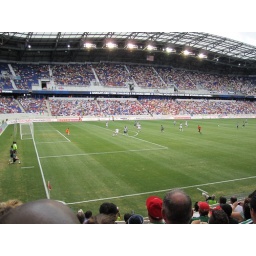
red bull arena in action